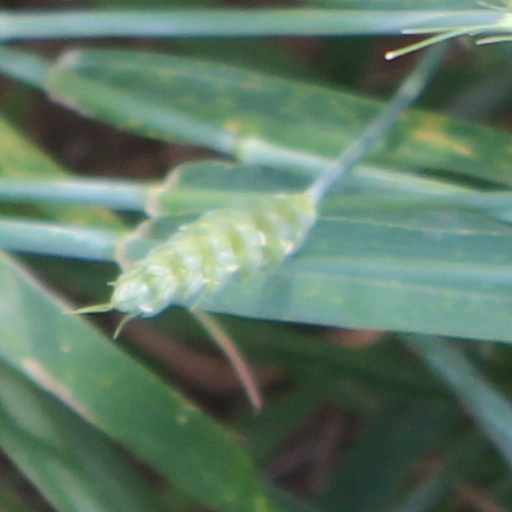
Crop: wheat